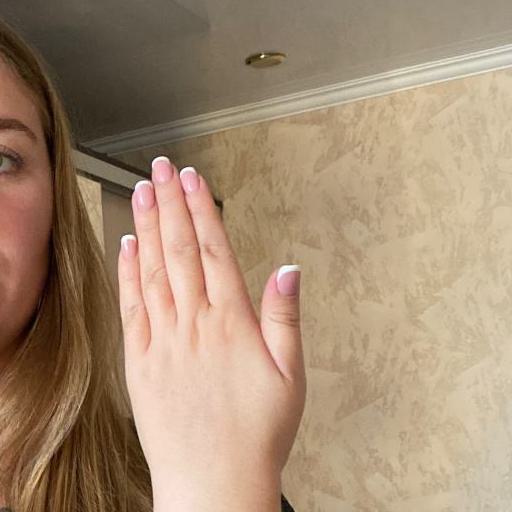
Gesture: stop_inverted